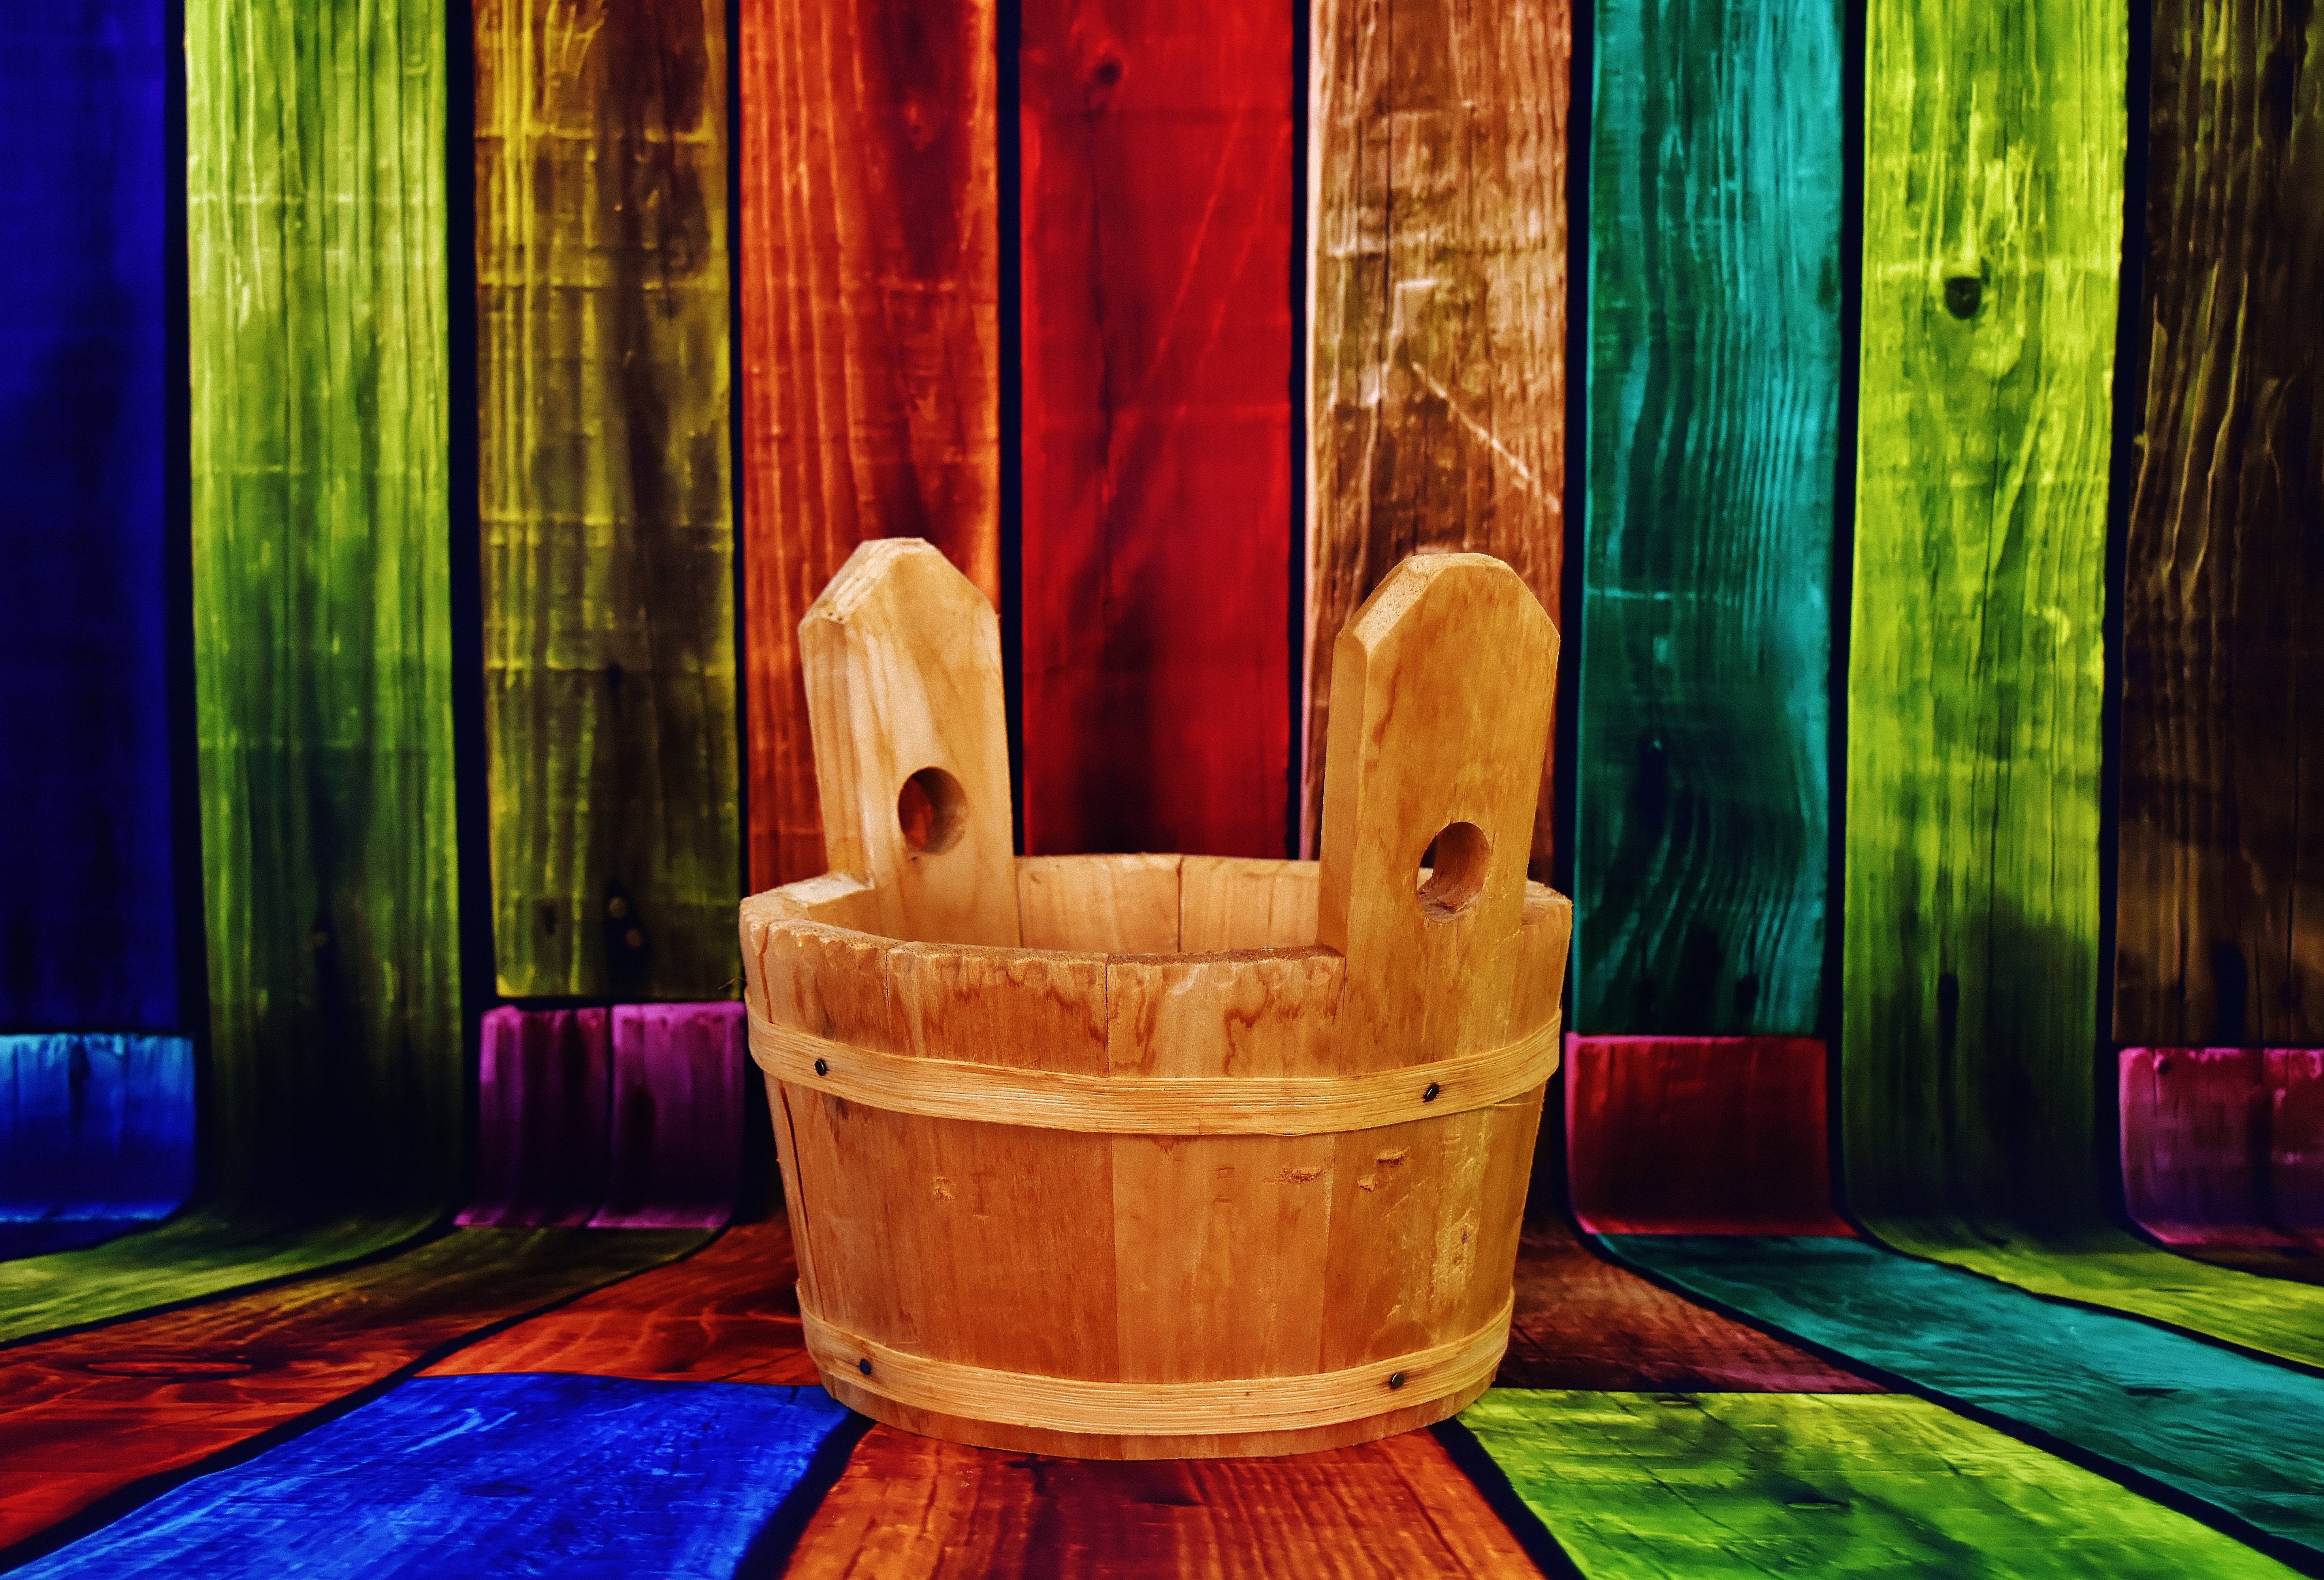
color, colorful, still life, painting, interior design, art, screenshot, modern art, wood planks, acrylic paint, computer wallpaper, wooden bucket